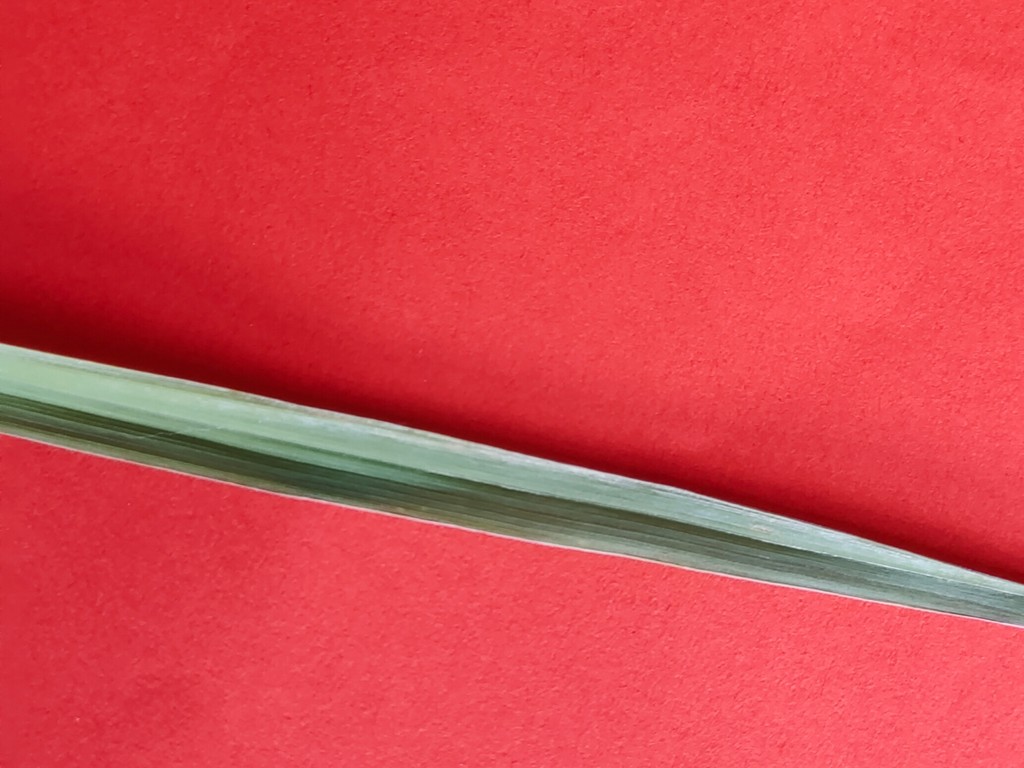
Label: Healthy